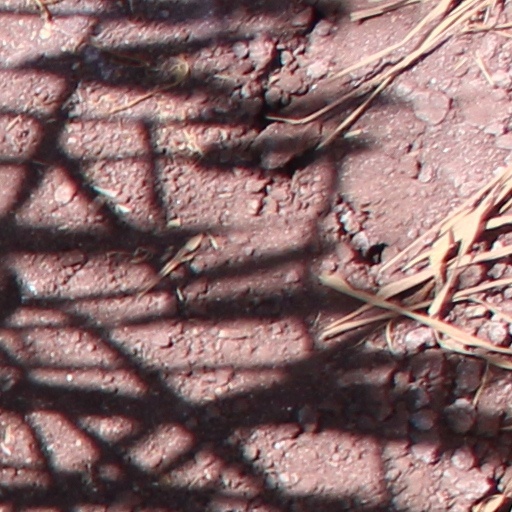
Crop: wheat